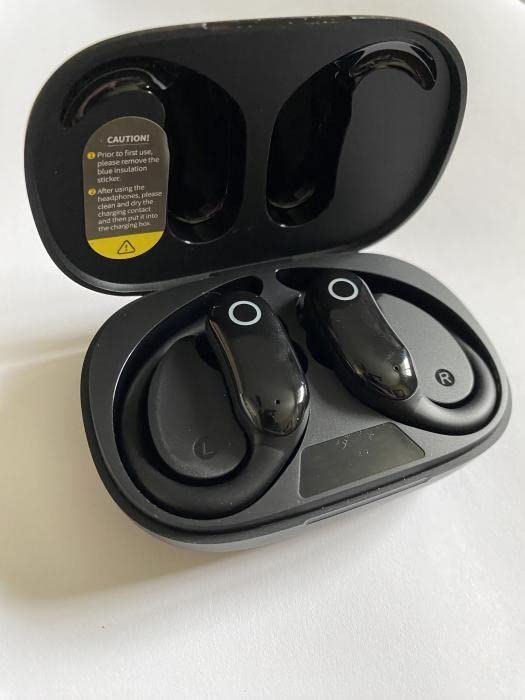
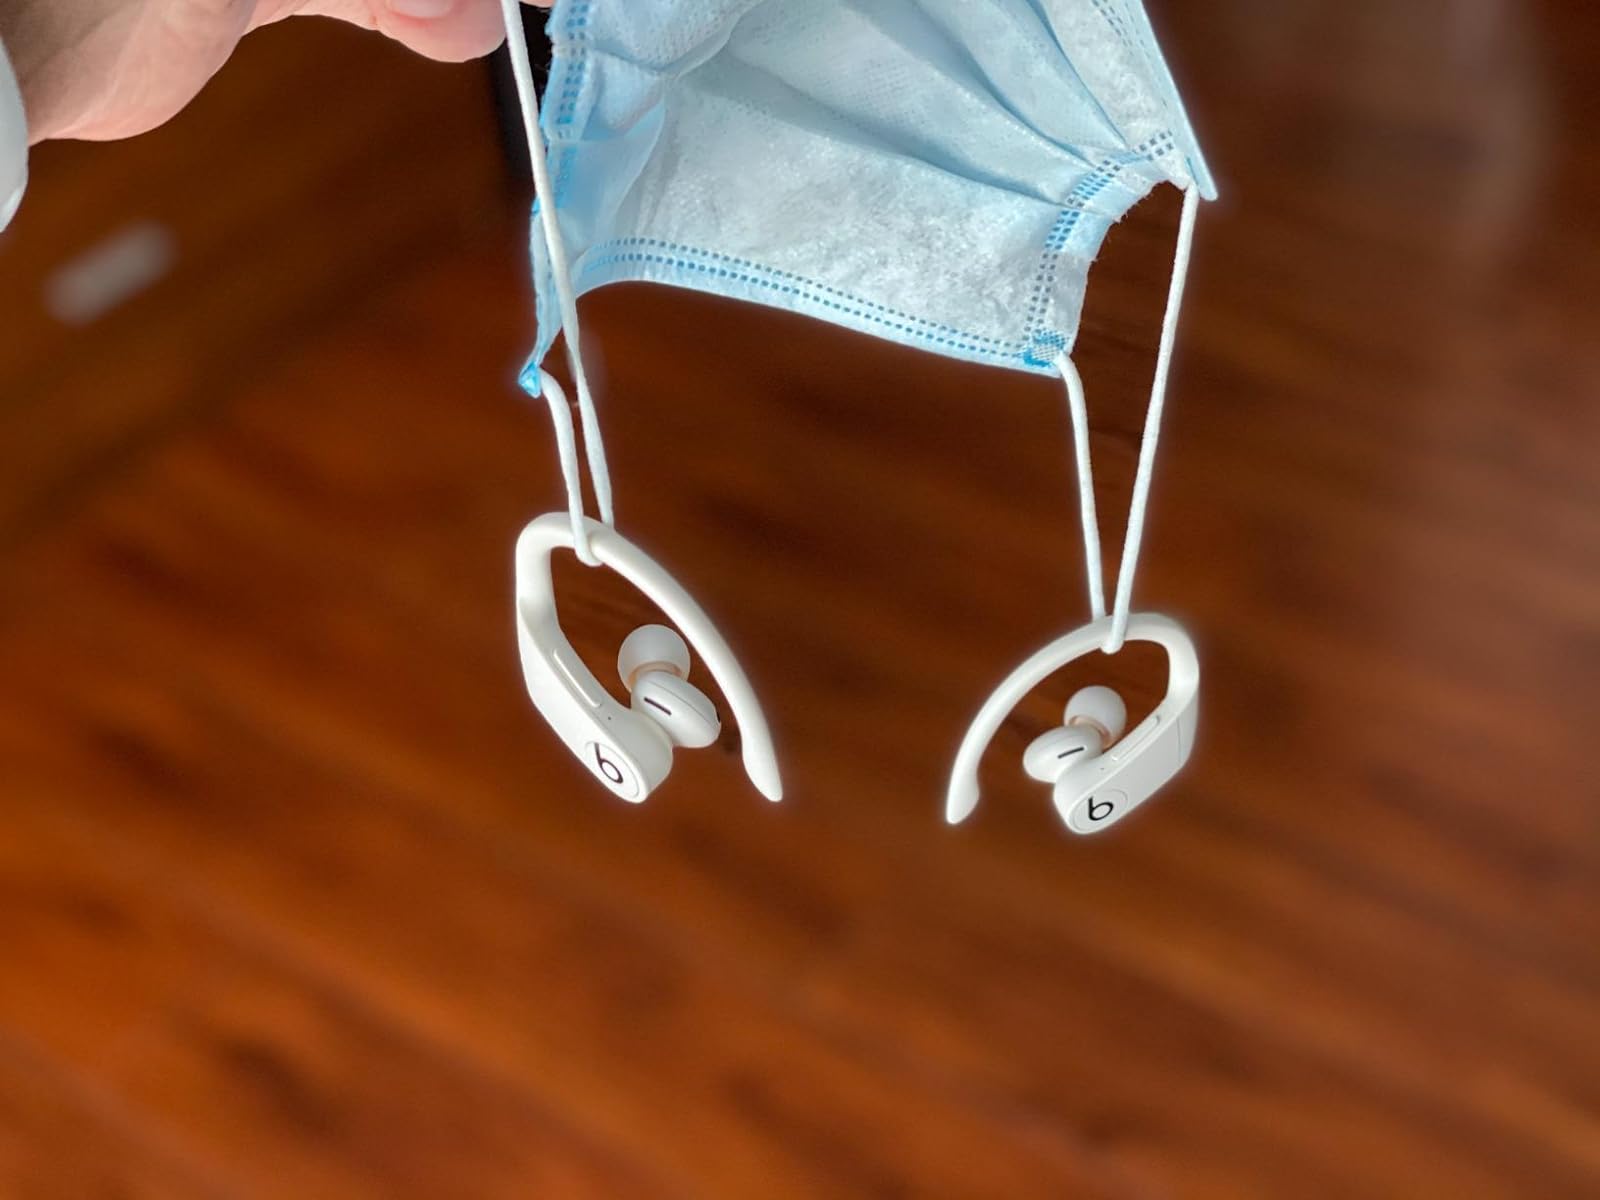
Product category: earbuds
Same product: no